Françoise Chandernagor

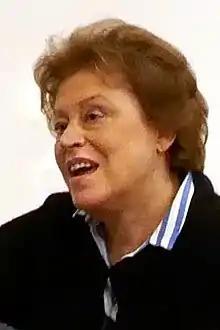
Françoise Chandernagor in 2012

Françoise Chandernagor (born 15 June 1945, Palaiseau) is a French writer. The daughter of André Chandernagor, she is a former student of the École nationale d'administration, and she became a member of the Council of State in 1969.